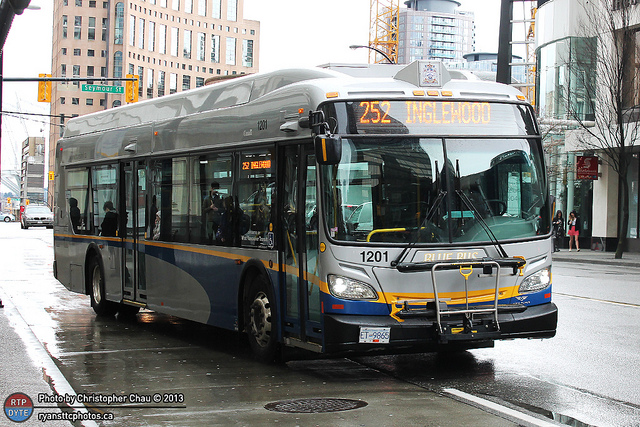
A large blue and gray city bus stopped at a bus stop.

A bus driving down a wet city street.

a bus is driving down a street in the rain

a blue gray and yellow bus some buildings and a wet street

a bus driving away from the curb on a wet street